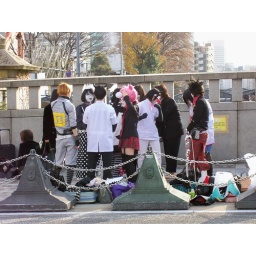
Here are some of the Harajuku people hanging out on the bridge by the train station.